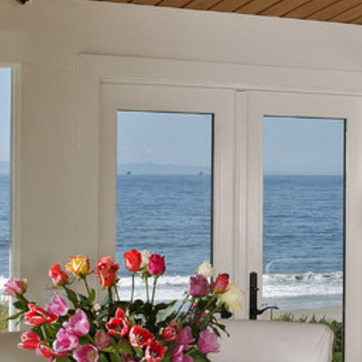
Material: glass